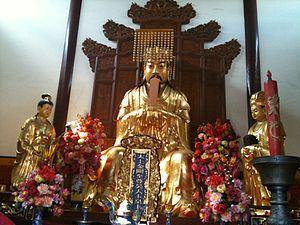
Temple du Nuage Blanc de Shanghai - Empereur de Jade 中文: 白云观/白雲觀 - 玉皇大帝
Le temple du nuage blanc est un temple taoïste situé à Shanghai, Chine. Il suivit longtemps la tradition de la Voie de la Parfaite Complétude du taoïsme, mais est en 2010 administré par le courant Zhengyi. Bien plus petit que le temple du même nom à Pékin auquel il fut rattaché, il est néanmoins le second temple taoïste en importance à Shanghai, derrière le temple Qinci Yangdian.
L'Empereur de jade ou Yuhuang Dadi 玉皇大帝 est un dieu chinois d'origine taoïste qui régit les autres dieux, lié au Ciel et à la souveraineté. Il assure en fait cette fonction en concurrence avec Tiangong, le Seigneur du ciel, divinité beaucoup plus ancienne qu'il tend à absorber ; Tiangong devient alors une de ses appellations. Comme tous les dieux importants, il possède d'autres noms moins courants, titres donnés par le clergé taoïste ou l'administration impériale.